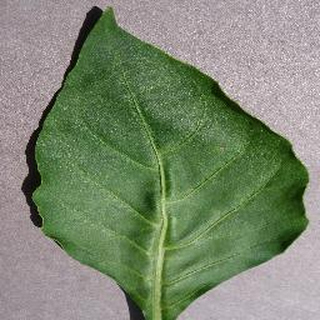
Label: healthy_bell_pepper